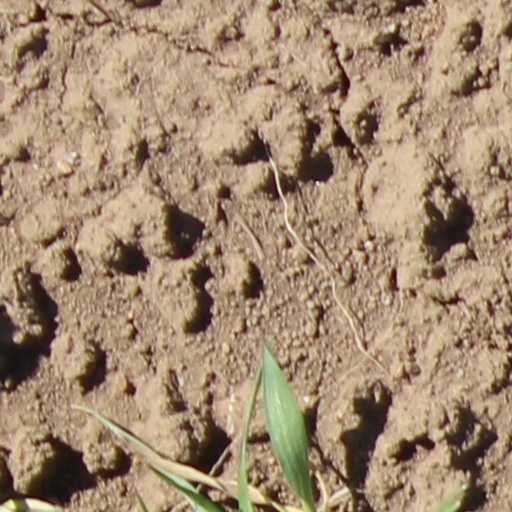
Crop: wheat